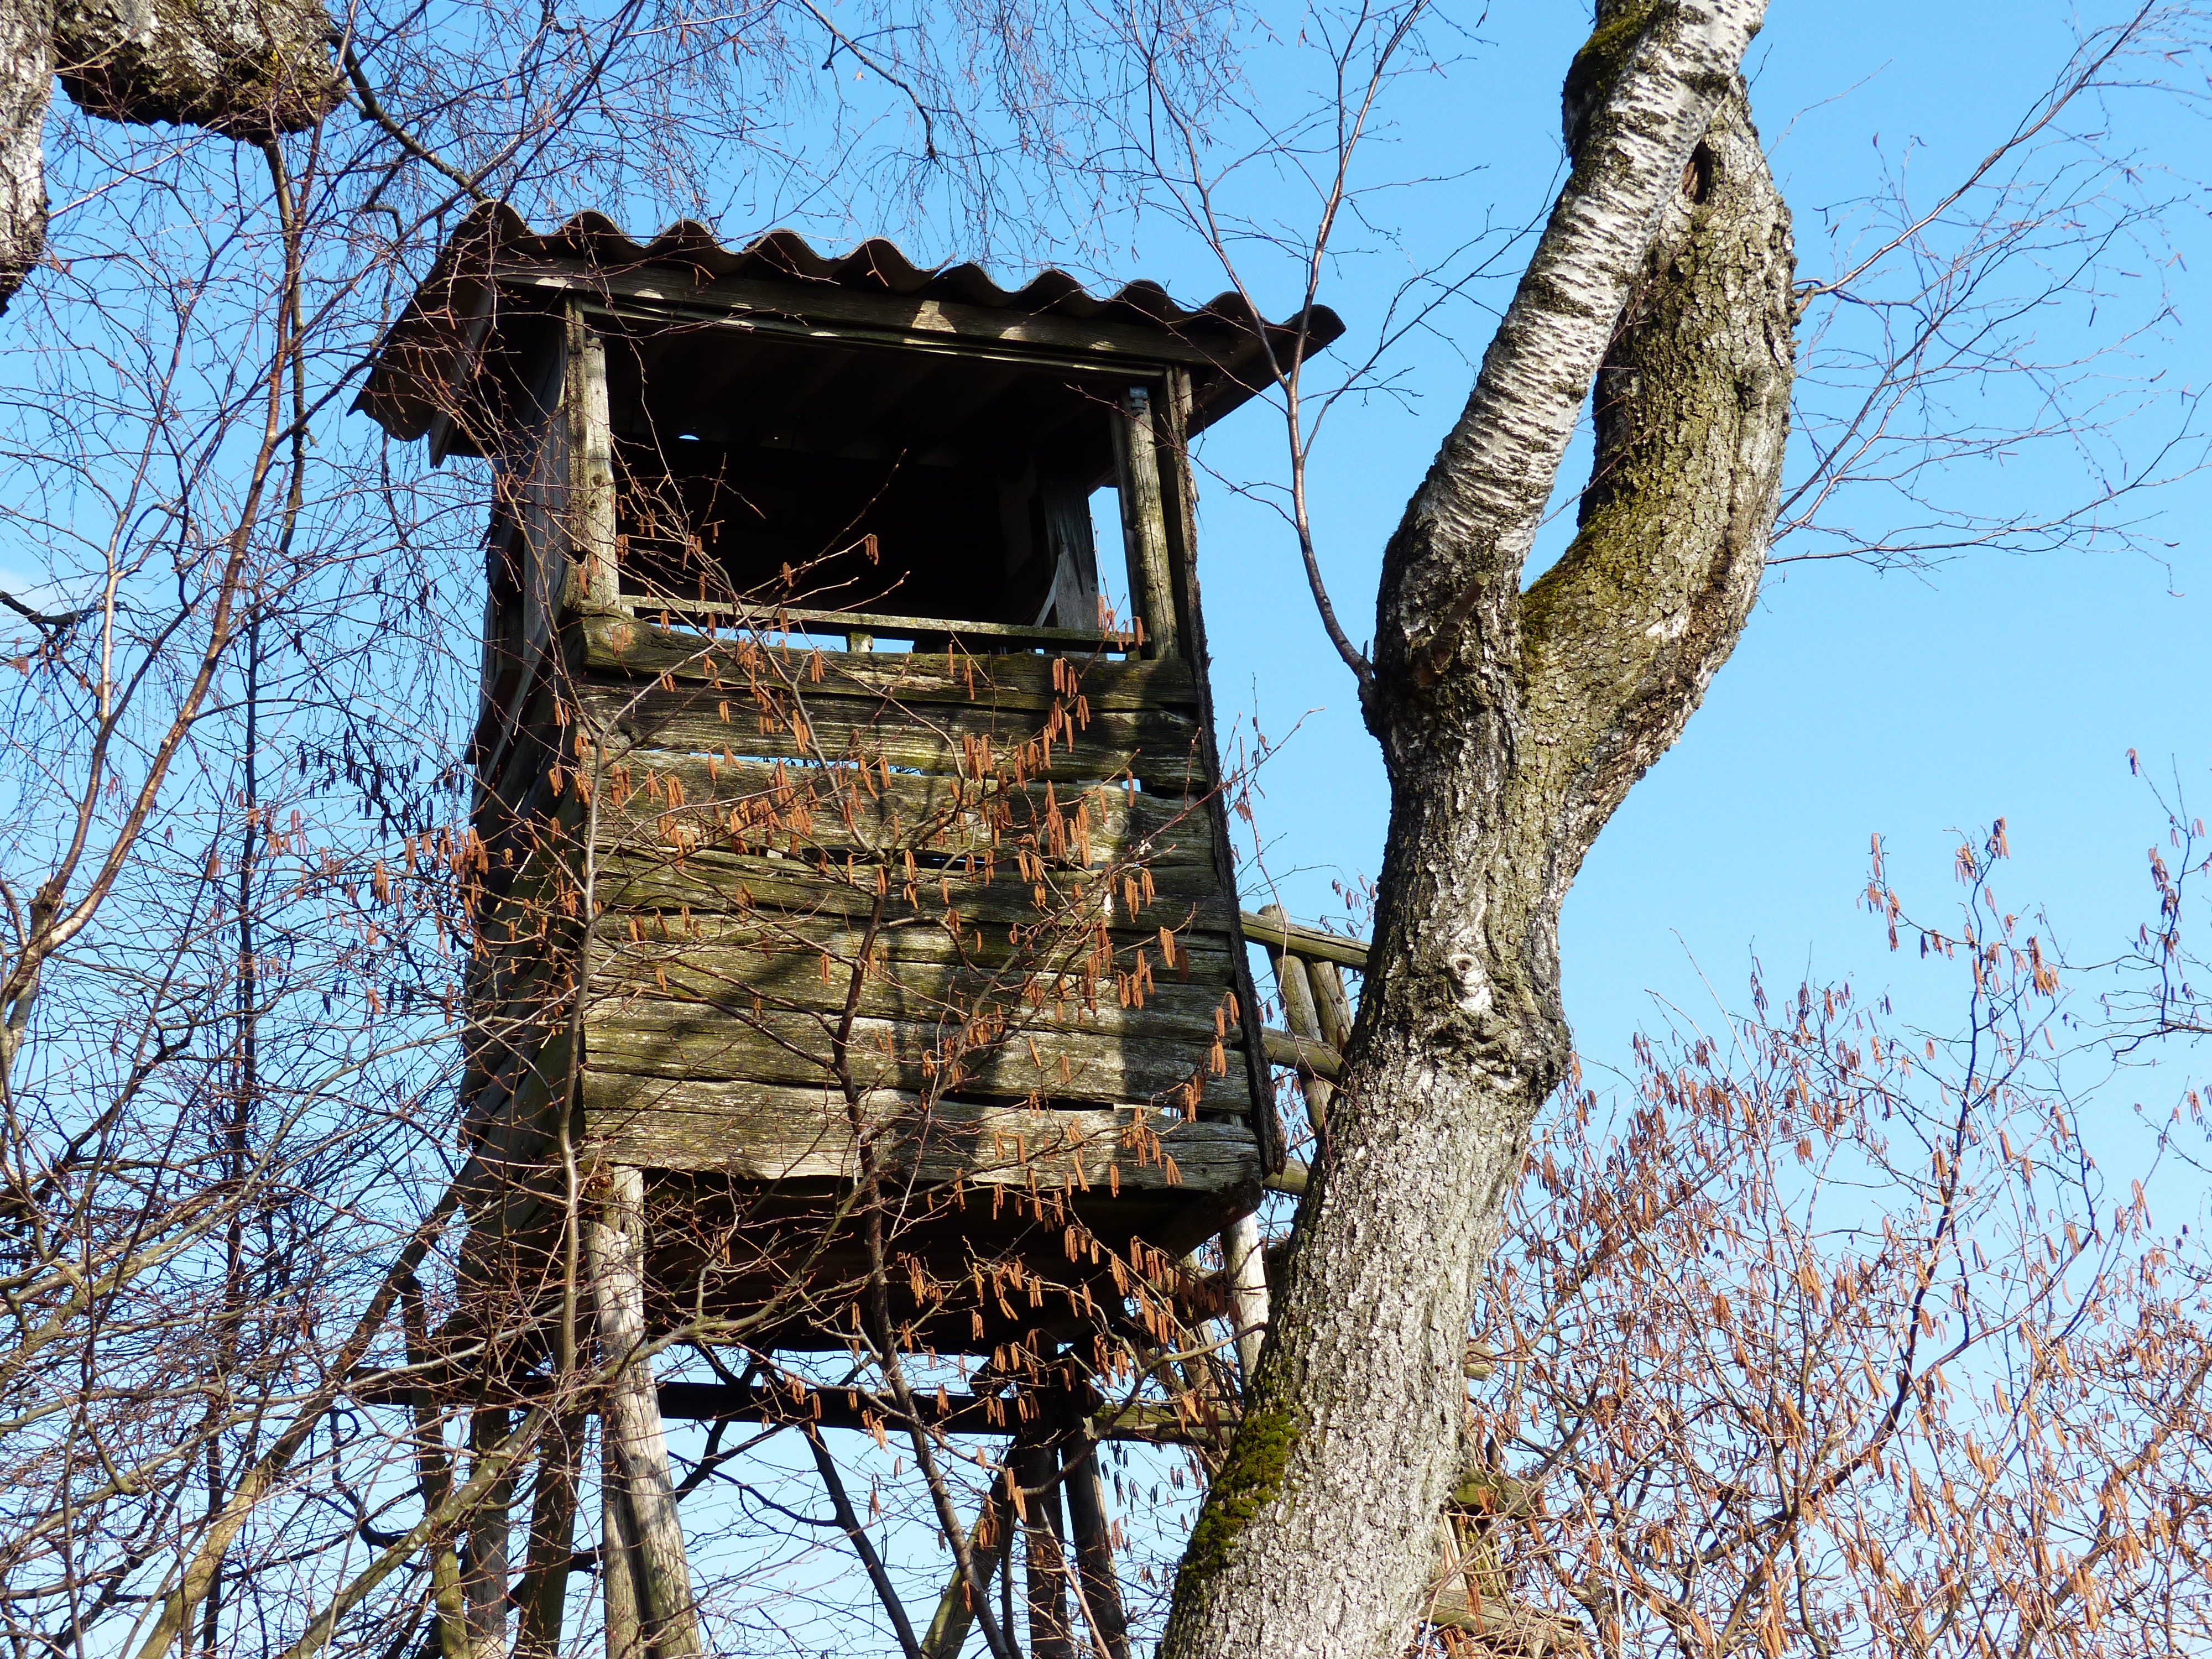
tree, winter, plant, wood, house, flower, view, home, spring, perch, overview, hunting, delight, rural area, treehouse, hunter seat, hunting seat, stalking equipment, woody plant, outdoor structure